Mohave County Courthouse and Jail

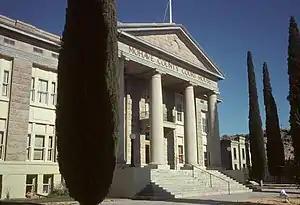

The historic Mohave County Courthouse and Jail buildings on Spring Street at North 4th Street in Kingman, Mohave County, northwestern Arizona, were listed on the National Register of Historic Places in 1983.